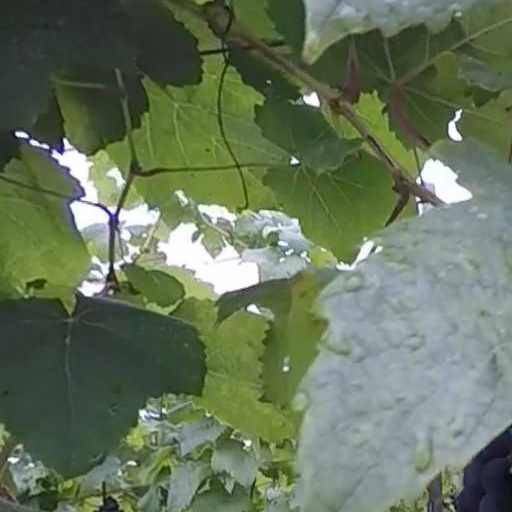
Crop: grape